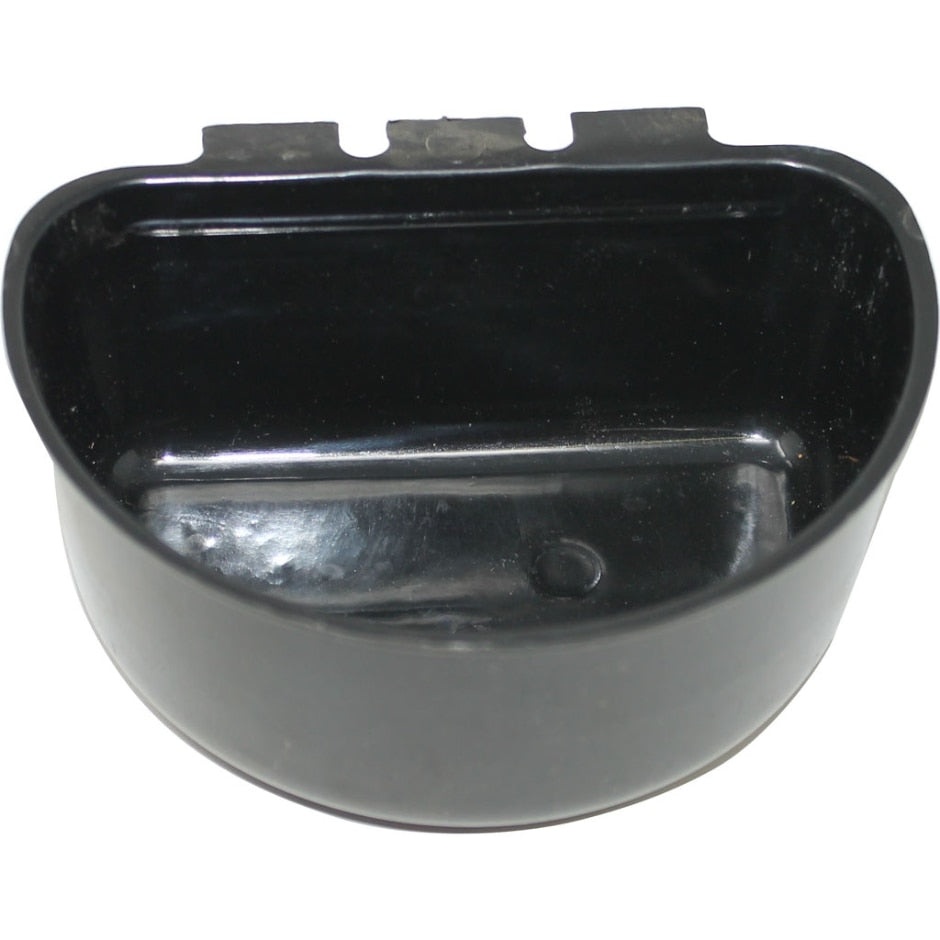
ASI COOP CUP
Suitable for many types of pets, small livestock and poultry Hard molded UV resistant plastic that will stand up to years of use Attaches to cage wires firmly Easily removed for refilling or cleaning
Brand: asi
Category: Animals & Pet Supplies > Pet Supplies > Bird Supplies > Bird Cage Accessories